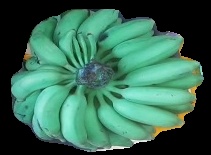
Variety: elakki-bale
Grade: grade2